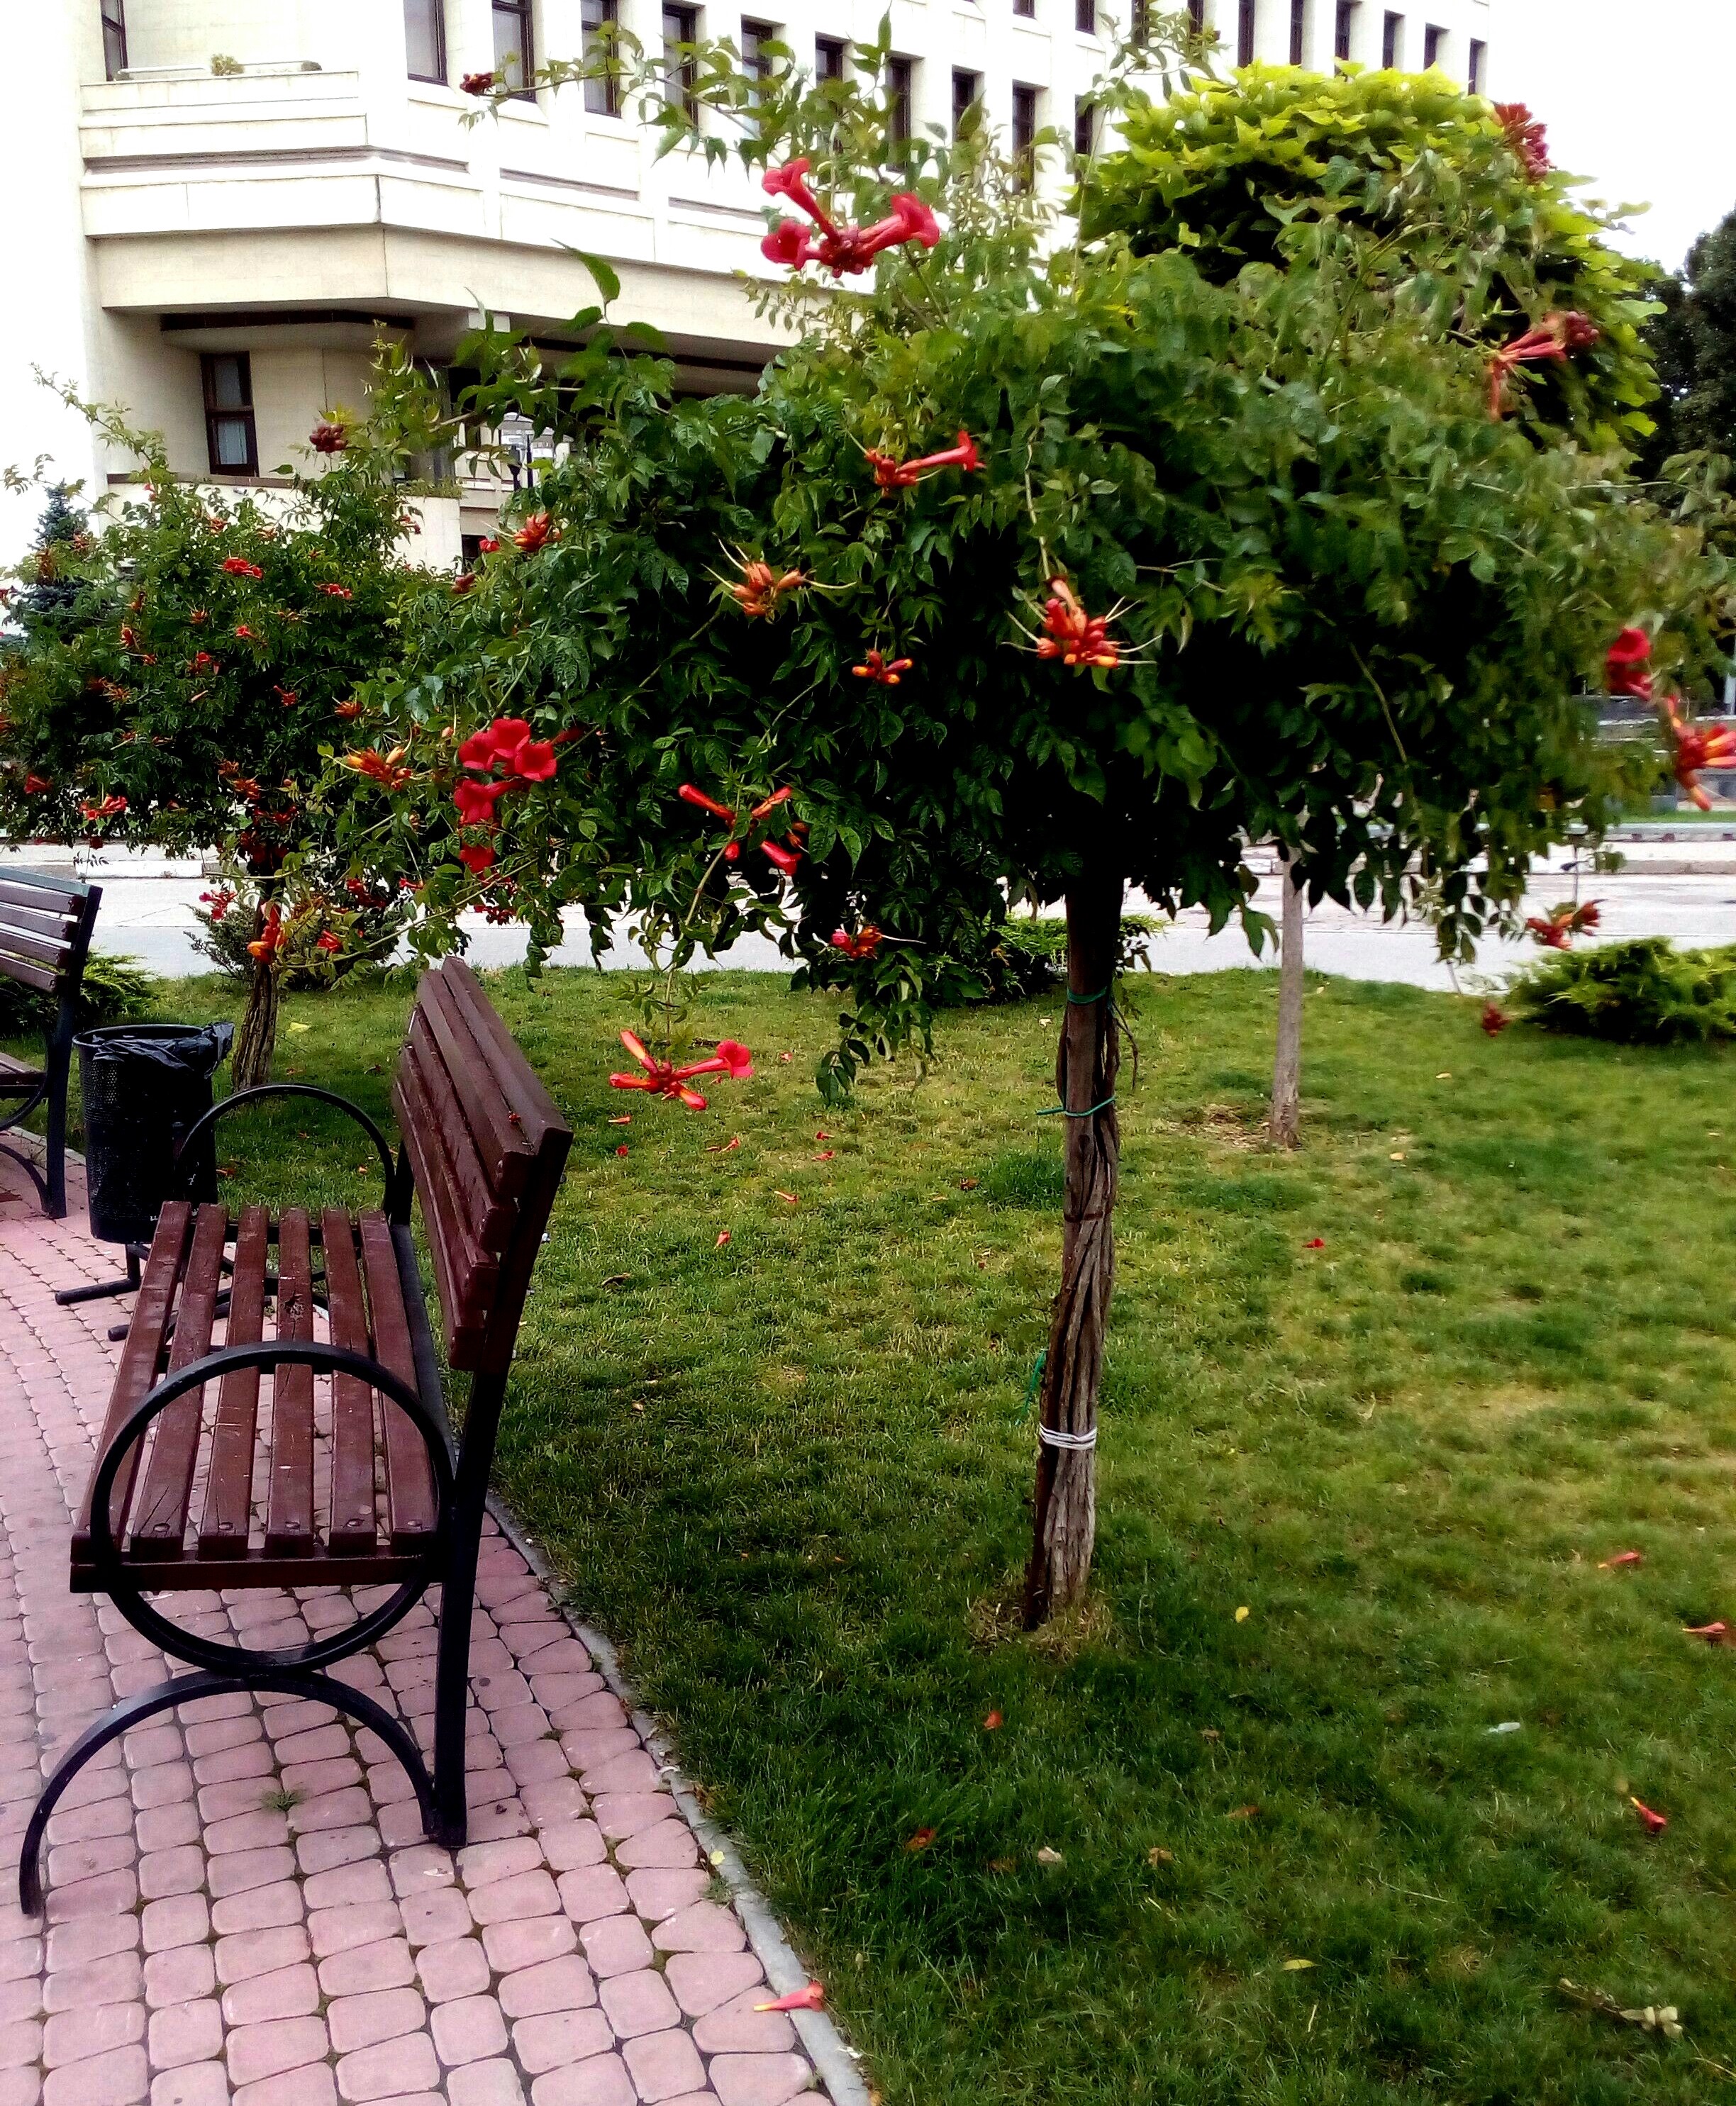
tree, plant, lawn, flower, home, walkway, cottage, backyard, garden, courtyard, shrub, estate, yard, outdoor structure